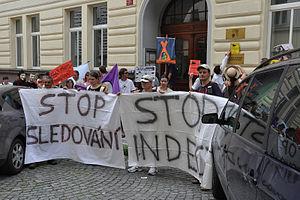
INDECT, ou Intelligent information system supporting observation, searching and detection for security of citizens in urban environment, financé par l'Union européenne et réalisé par plusieurs universités à travers l'Europe, est un projet visant à mettre en place des systèmes de surveillance intelligents. Son but est de détecter les menaces criminelles de manière automatisée grâce aux flux de données fournis par des caméras de vidéosurveillance. Ce projet a commencé officiellement le 1ᵉʳ janvier 2009.